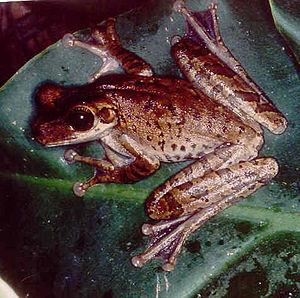
Osteocephalus est un genre d'amphibiens de la famille des Hylidae.
Osteocephalus taurinus est une espèce d'amphibiens de la famille des Hylidae.